Megan Duffy

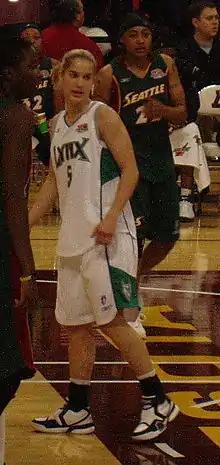
Duffy playing for the Minnesota Lynx in 2006

Megan Duffy (born July 13, 1984) is an American women's basketball coach, currently the head coach at Virginia Tech. Previously, she had been the head coach with Marquette, before that the Miami RedHawks women's basketball team, an associate head coach with the Michigan Wolverines women's basketball team, George Washington Colonials women's basketball team, an assistant coach with St. John's Red Storm women's basketball team, and a professional basketball player in the WNBA, most recently playing for the New York Liberty.